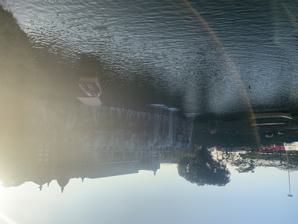
Building: Dragon Park Ha Long
Country: Vietnam
Year built: 2017
Dragon Park Location Ha Long , Quang Ninh , Vietnam Coordinates 20°57′20″N 107°02′59″E / 20.955479°N 107.049652°E / 20.955479; 107.049652 Opened January 25, 2017 Owner Sun Group Operated by Parques Reunidos Area Ha Long city of Quang Ninh province Attractions Roller coasters 3 Website http://www.sundragonpark.com/ Dragon Park is the largest theme park in Southeast Asia located in Ha Long , Quang Ninh , Vietnam . It opened on January 25, 2017. The amusement park is part of a large resort complex known as Sun World Halong Complex that includes an aerial tramway called the Queen Cable Car, Sun Wheel — a large observation wheel, as well as gardens, restaurants, a shopping district and a family entertainment center with arcade games. The Typhoon water park opened in April 2017. The park was designed in 2015 by International Theme Park Services, Inc. (Cincinnati, Ohio) in collaboration with Wyatt Design Group and Hetzel Design, both based in California. Ownership Dragon Park, including the SunWorld HaLong resort, is owned by Sun Group, a Vietnamese investment group that was established in 2007 and specializes in hospitality, real estate development and construction. Roller coasters Name Type Manufacturer Model Opened Other statistics Dragon's Run Formerly Time Machine and Led Zeppelin: The Ride at Freestyle Music Park Steel Bolliger & Mabillard Sitting Coaster 2017 Length: 3,738 ft (1,139 m) Height: 150 ft (46 m) Inversions: 6 Speed: 65 mph (105 km/h) Mysterious Journey Steel Vekoma Junior Coaster 2017 Length: 1,099.1 ft (335.0 m) Height: 42.7 ft (13.0 m) Speed: 28.5 mph (45.9 km/h) Little Dragon's Flight Steel Vekoma Suspended Family Coaster 2017 Length: 1,295.9 ft (395.0 m) Height: 64.3 ft (19.6 m) Speed: 34.2 mph (55.0 km/h) Attractions Crazy Crane, a Topple Tower from a French park, Walygator Parc In addition to three roller coasters, the park has 29 rides including the drop tower, Rhino Sling; the Royal Carousel, Tow boat ride , Tea Cups, Little Dragon's Run, Circus Train and Garden Cruisers — a boat ride through tropical gardens. Coming from France, the Topple Tower Tang'Or moved to Dragon Park and is named Crazy Crane . References